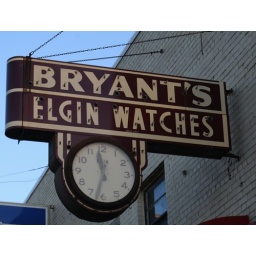
Old sign spotted in Tiptonville, TN. Neon all broken off but still a nice find.